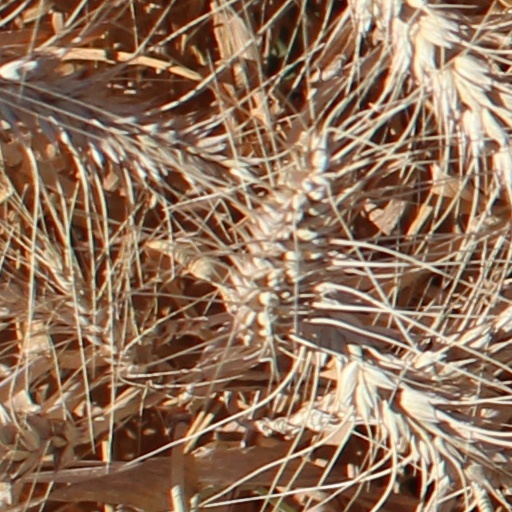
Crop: wheat